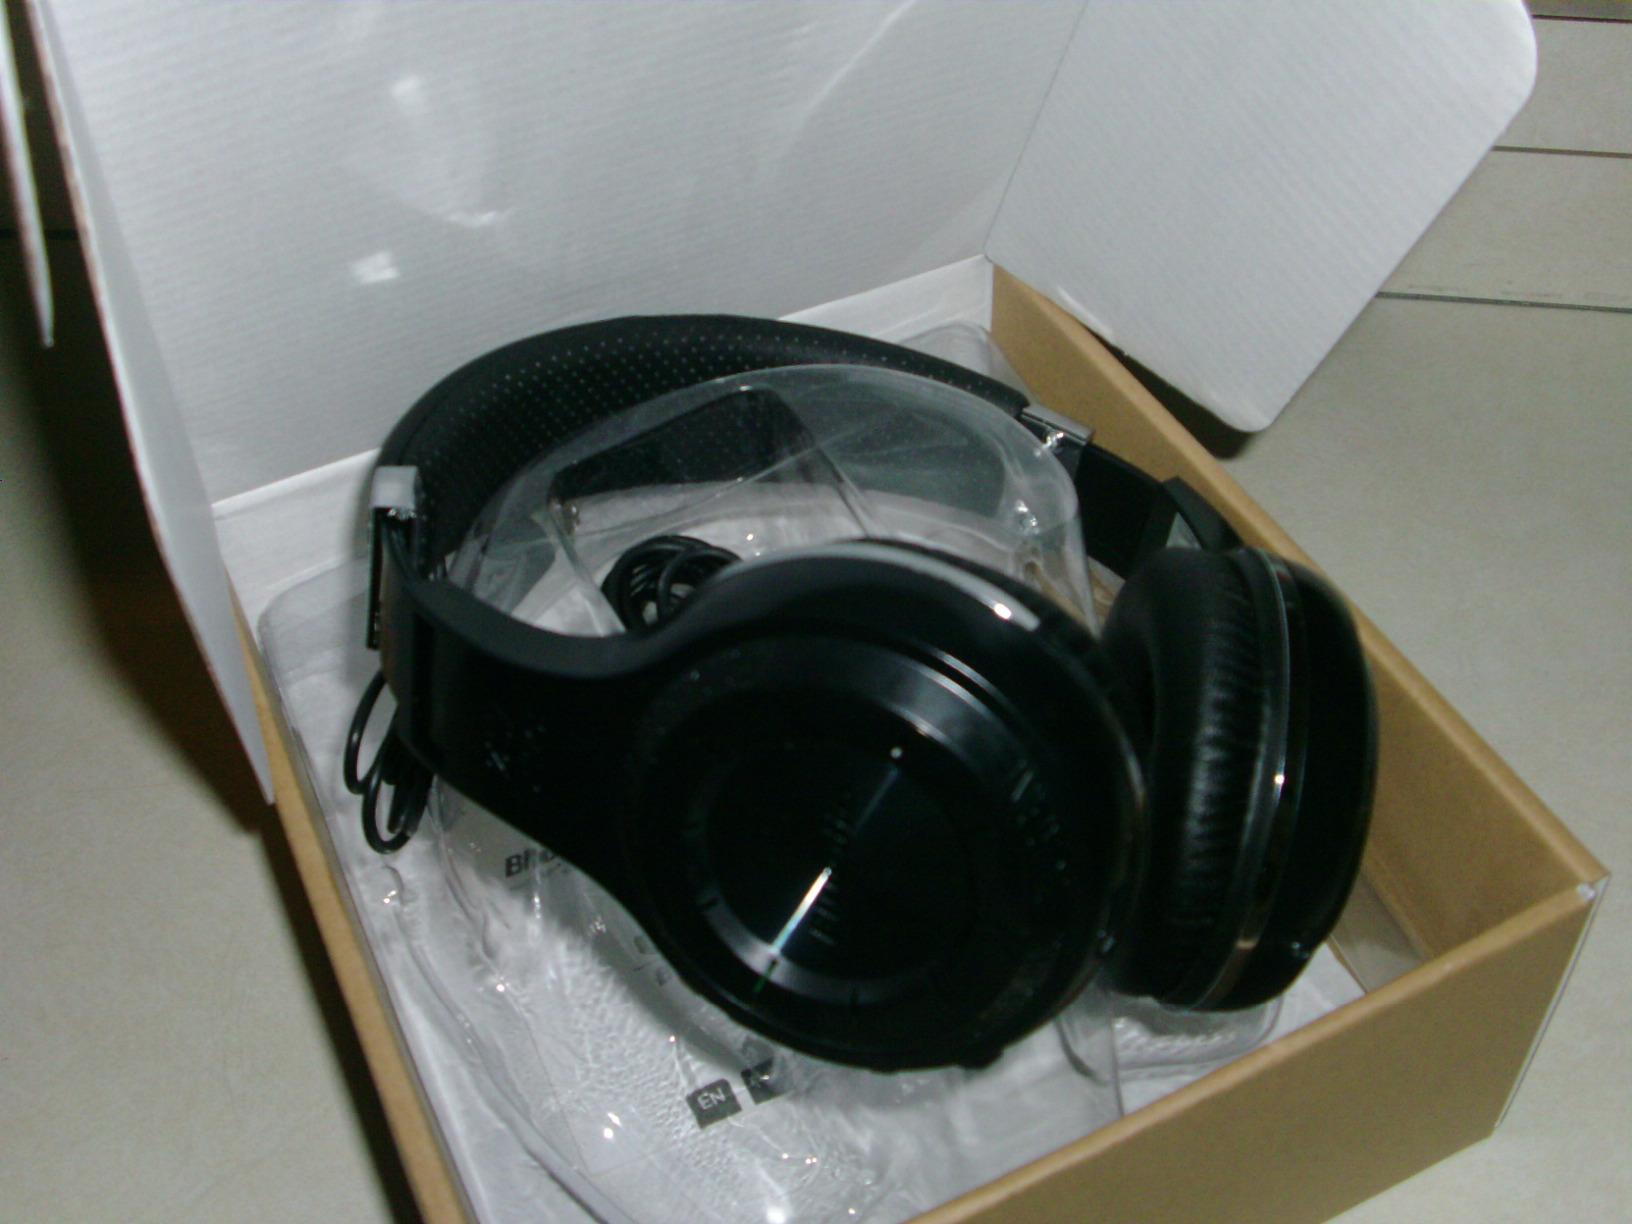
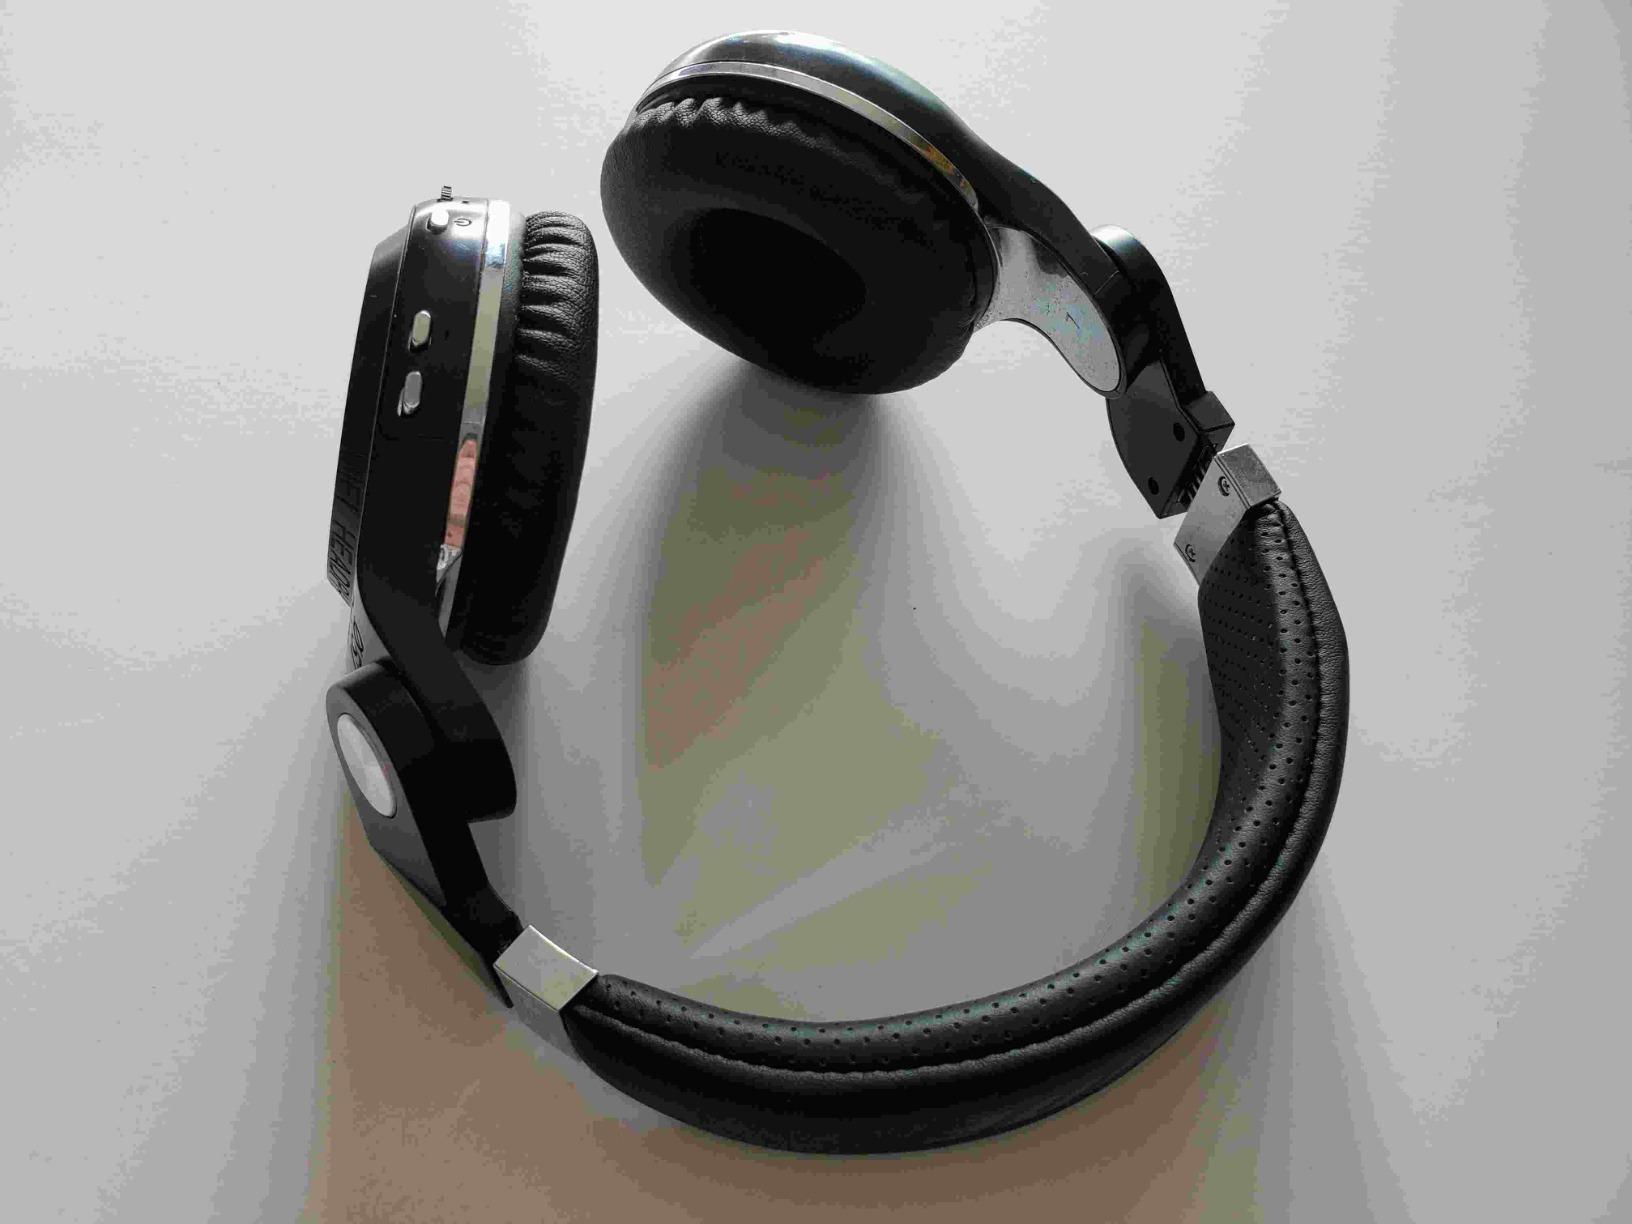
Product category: headphones
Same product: no